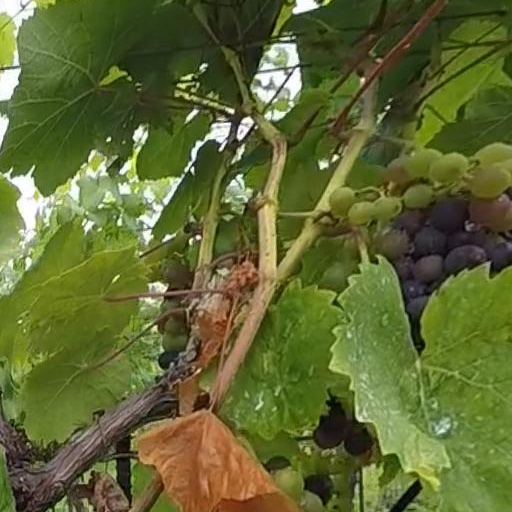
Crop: grape